Benalla Migrant Camp

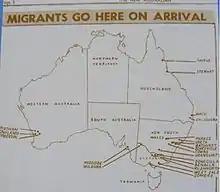
Map of Migrant Camps in Post-WWII Australia.

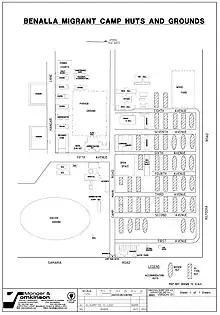
Recreated Map of the Benalla Migrant Camp.

The Benalla Migrant Camp, formally known as the Benalla Holding Centre and the Benalla Migrant Accommodation Centre, was one of 23 similar camps established by the Australian government to provide temporary housing for non-British new arrivals in post-World War II Australia. Opened in Benalla in 1949, it housed migrant families until 1967 (including unsupported mothers and their children), when the number of residents had diminished sufficiently for the camp to close. By that time, over 60,000 people, mainly of Polish, Latvian, Lithuanian, German, and Estonian origins, as well as other nationalities, had been accommodated there. After decades of neglect, the site was finally recognised and state heritage listed in 2016.